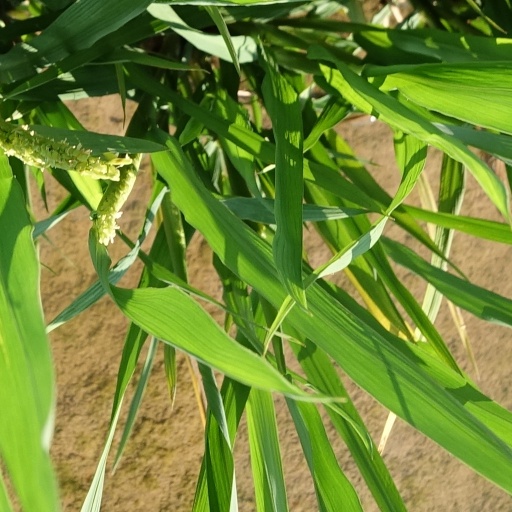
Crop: rice